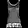
Label: T - shirt / top